Empire Classic

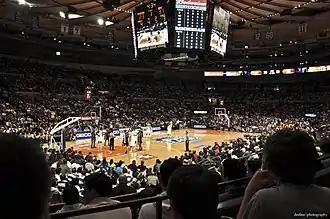
A 2K Sports Classic game in 2008

The Empire Classic is an annual college basketball event played in November at the beginning of the season and televised by ESPN. Originally known as the Atlantic City Shootout and produced by the Gazelle Group, Inc., the event was first played in 1995. The following year, it became the Coaches vs. Cancer Classic as a collaboration between the National Association of Basketball Coaches and the American Cancer Society in an effort to raise funds for cancer research. In 2012, the tournament beneficiary became Wounded Warrior Project, resulting in the tournament being renamed the 2K Sports Classic. (A new annual college basketball tournament benefiting cancer research, also called the Coaches vs. Cancer Classic and hosted by the Barclays Center in Brooklyn, New York, was held from 2012 to 2014.) In 2019, the 2K Sports Classic was renamed the 2K Empire Classic Benefiting Wounded Warrior Project, commonly referred to as the "Empire Classic".